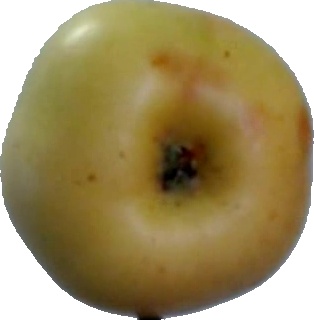
Label: apple_6